Selah Merrill

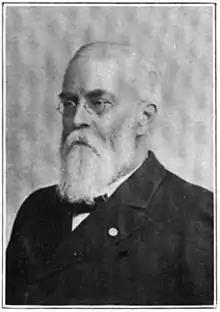
Selah Merrill

Selah Merrill (May 2, 1837 – January 22, 1909) was an American Congregationalist clergyman. He served as the American consul in Jerusalem.